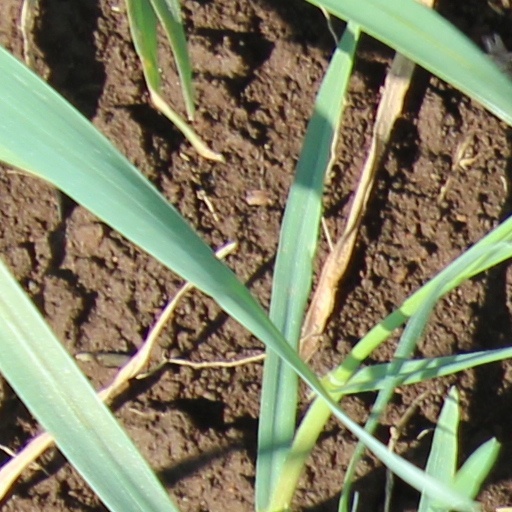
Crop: wheat